Ellen Organ

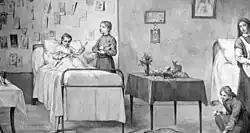
Ellen Organ lives in the Convent of the Good Shepherd Sisters.

Ellen Organ lived for eight months under the care of the Good Shepherd Sisters. She spent most of her time in the infirmary.